Brass

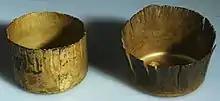
Cracking in brass caused by ammonia attack

Dezincification-resistant (DZR or DR) brasses, sometimes referred to as CR (corrosion resistant) brasses, are used where there is a large corrosion risk and where normal brasses do not meet the requirements. Applications with high water temperatures, chlorides present or deviating water qualities (soft water) play a role. DZR-brass is used in water boiler systems. This brass alloy must be produced with great care, with special attention placed on a balanced composition and proper production temperatures and parameters to avoid long-term failures.